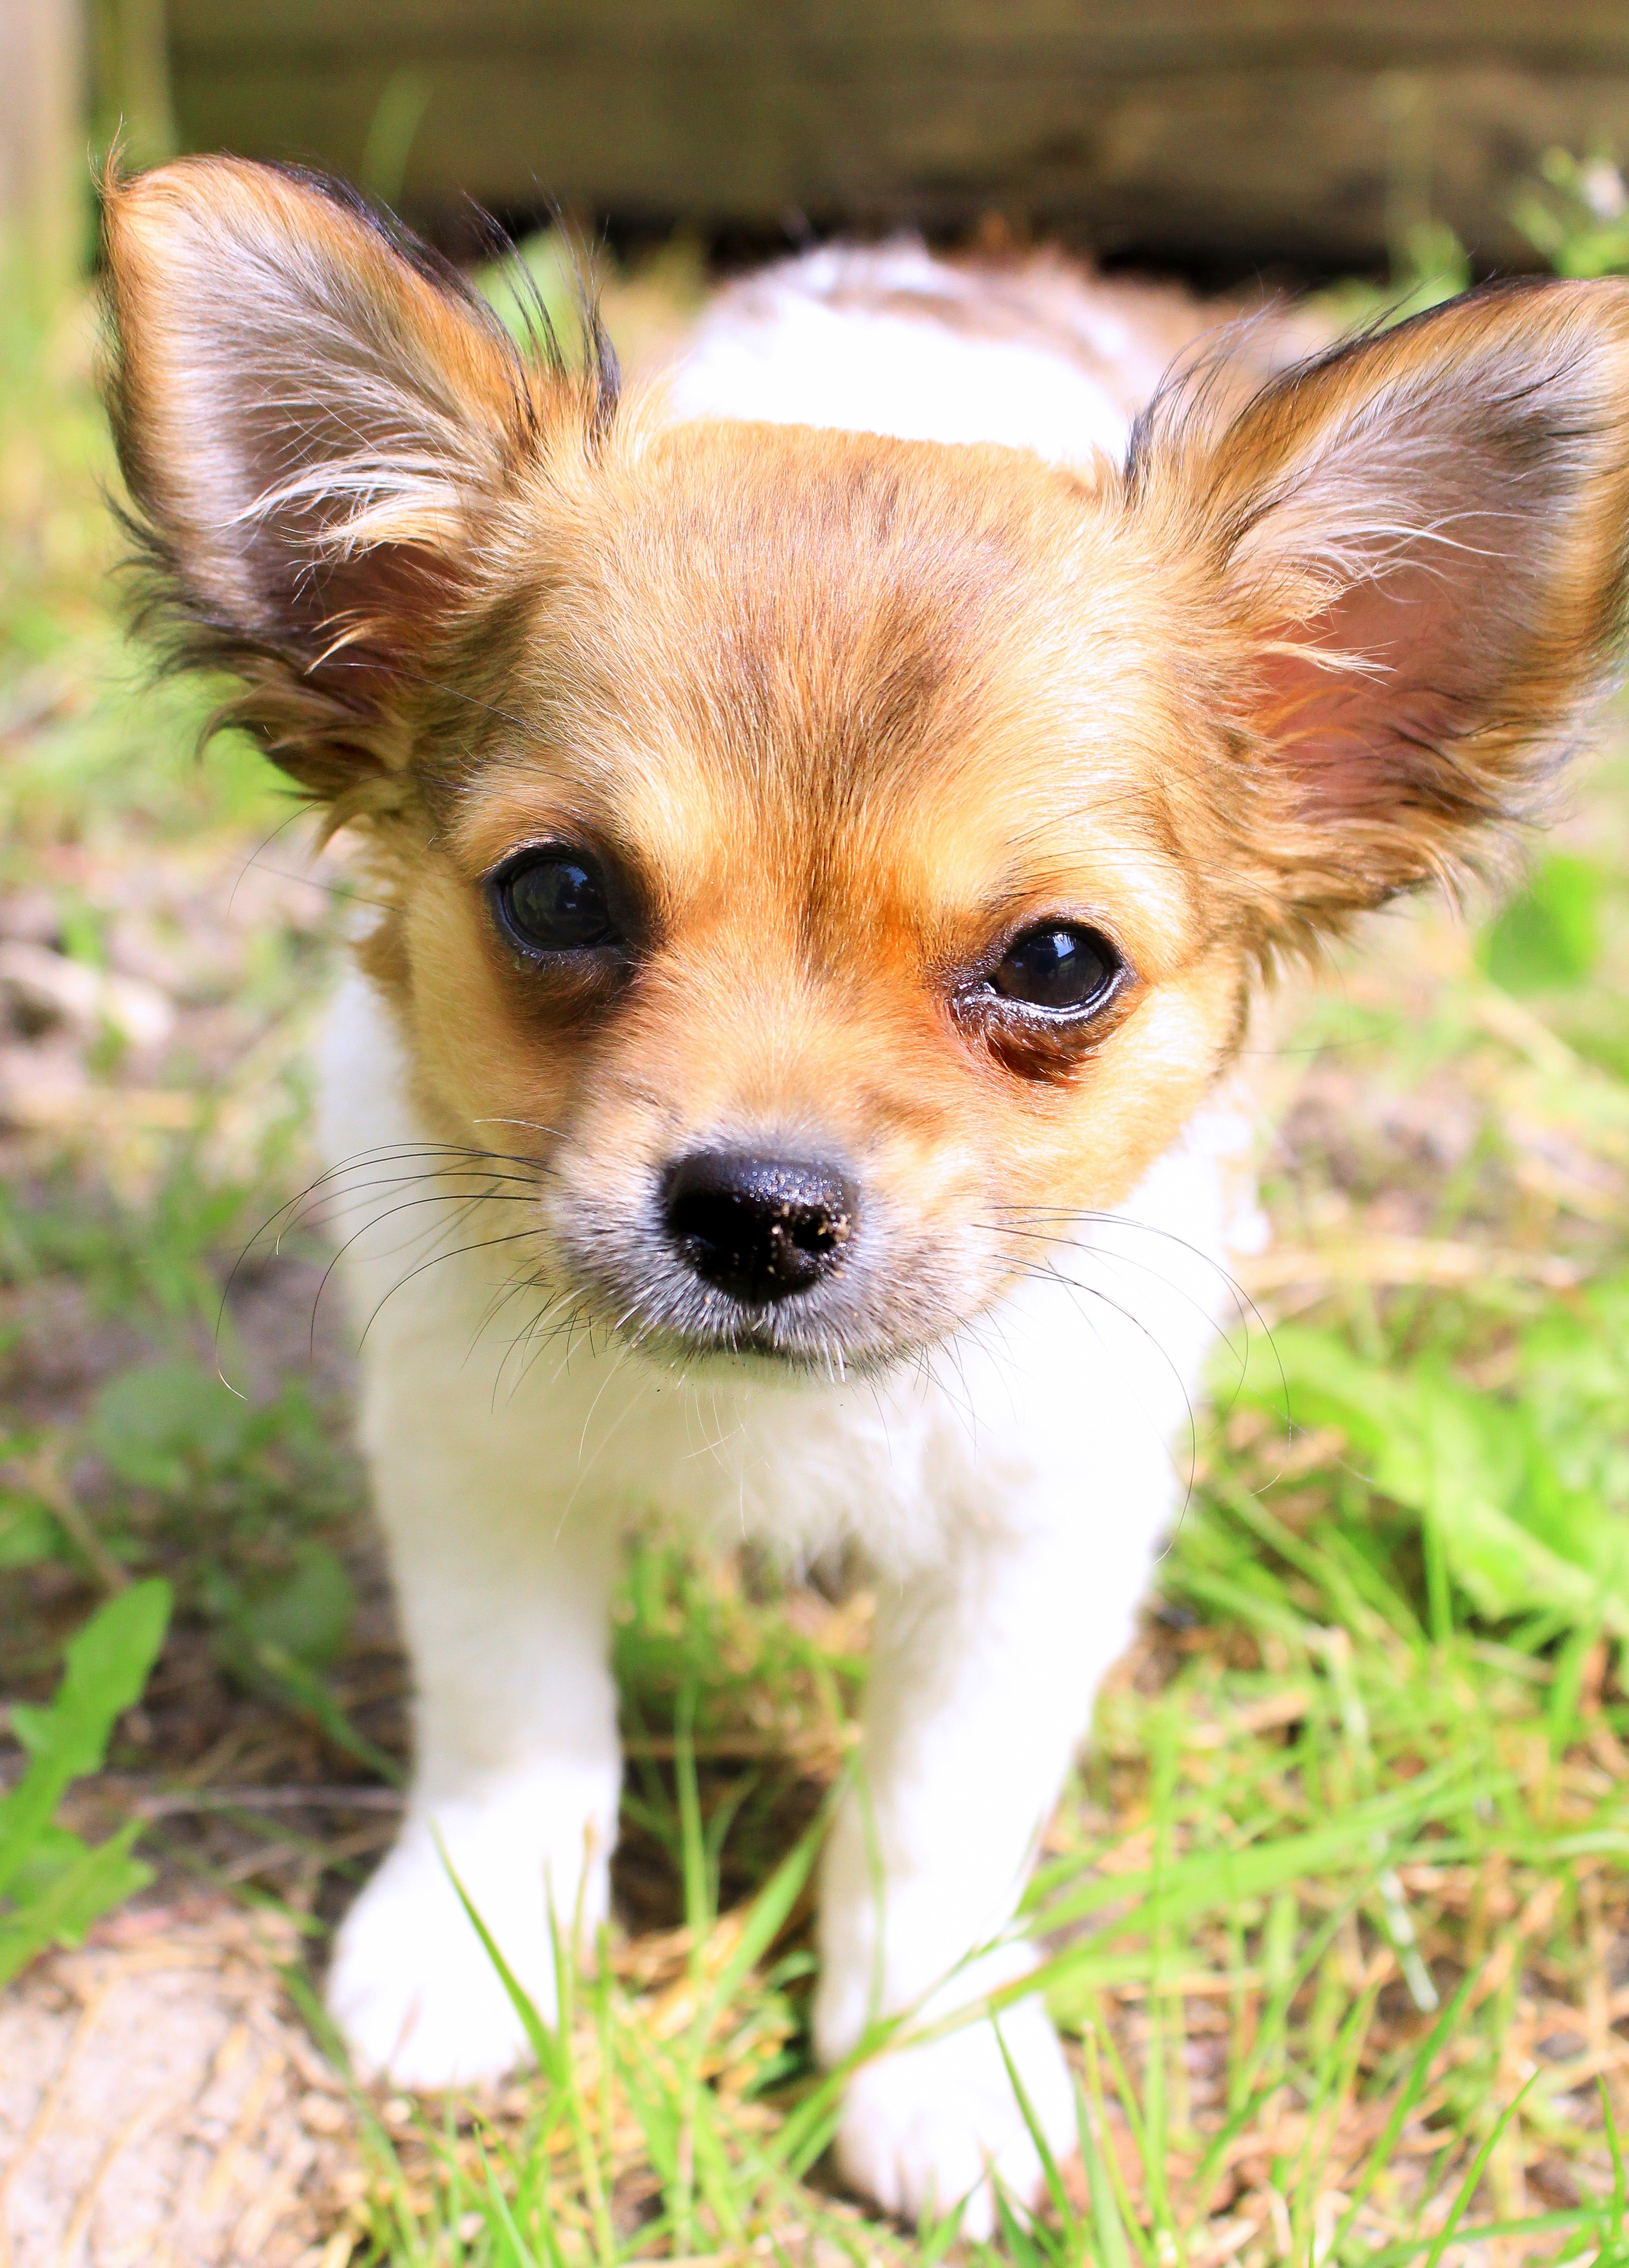
hair, puppy, dog, animal, cute, fur, brown, mammal, friend, nose, eyes, snout, vertebrate, chihuahua, good, dog breed, dog like mammal, carnivoran, russkiy toy